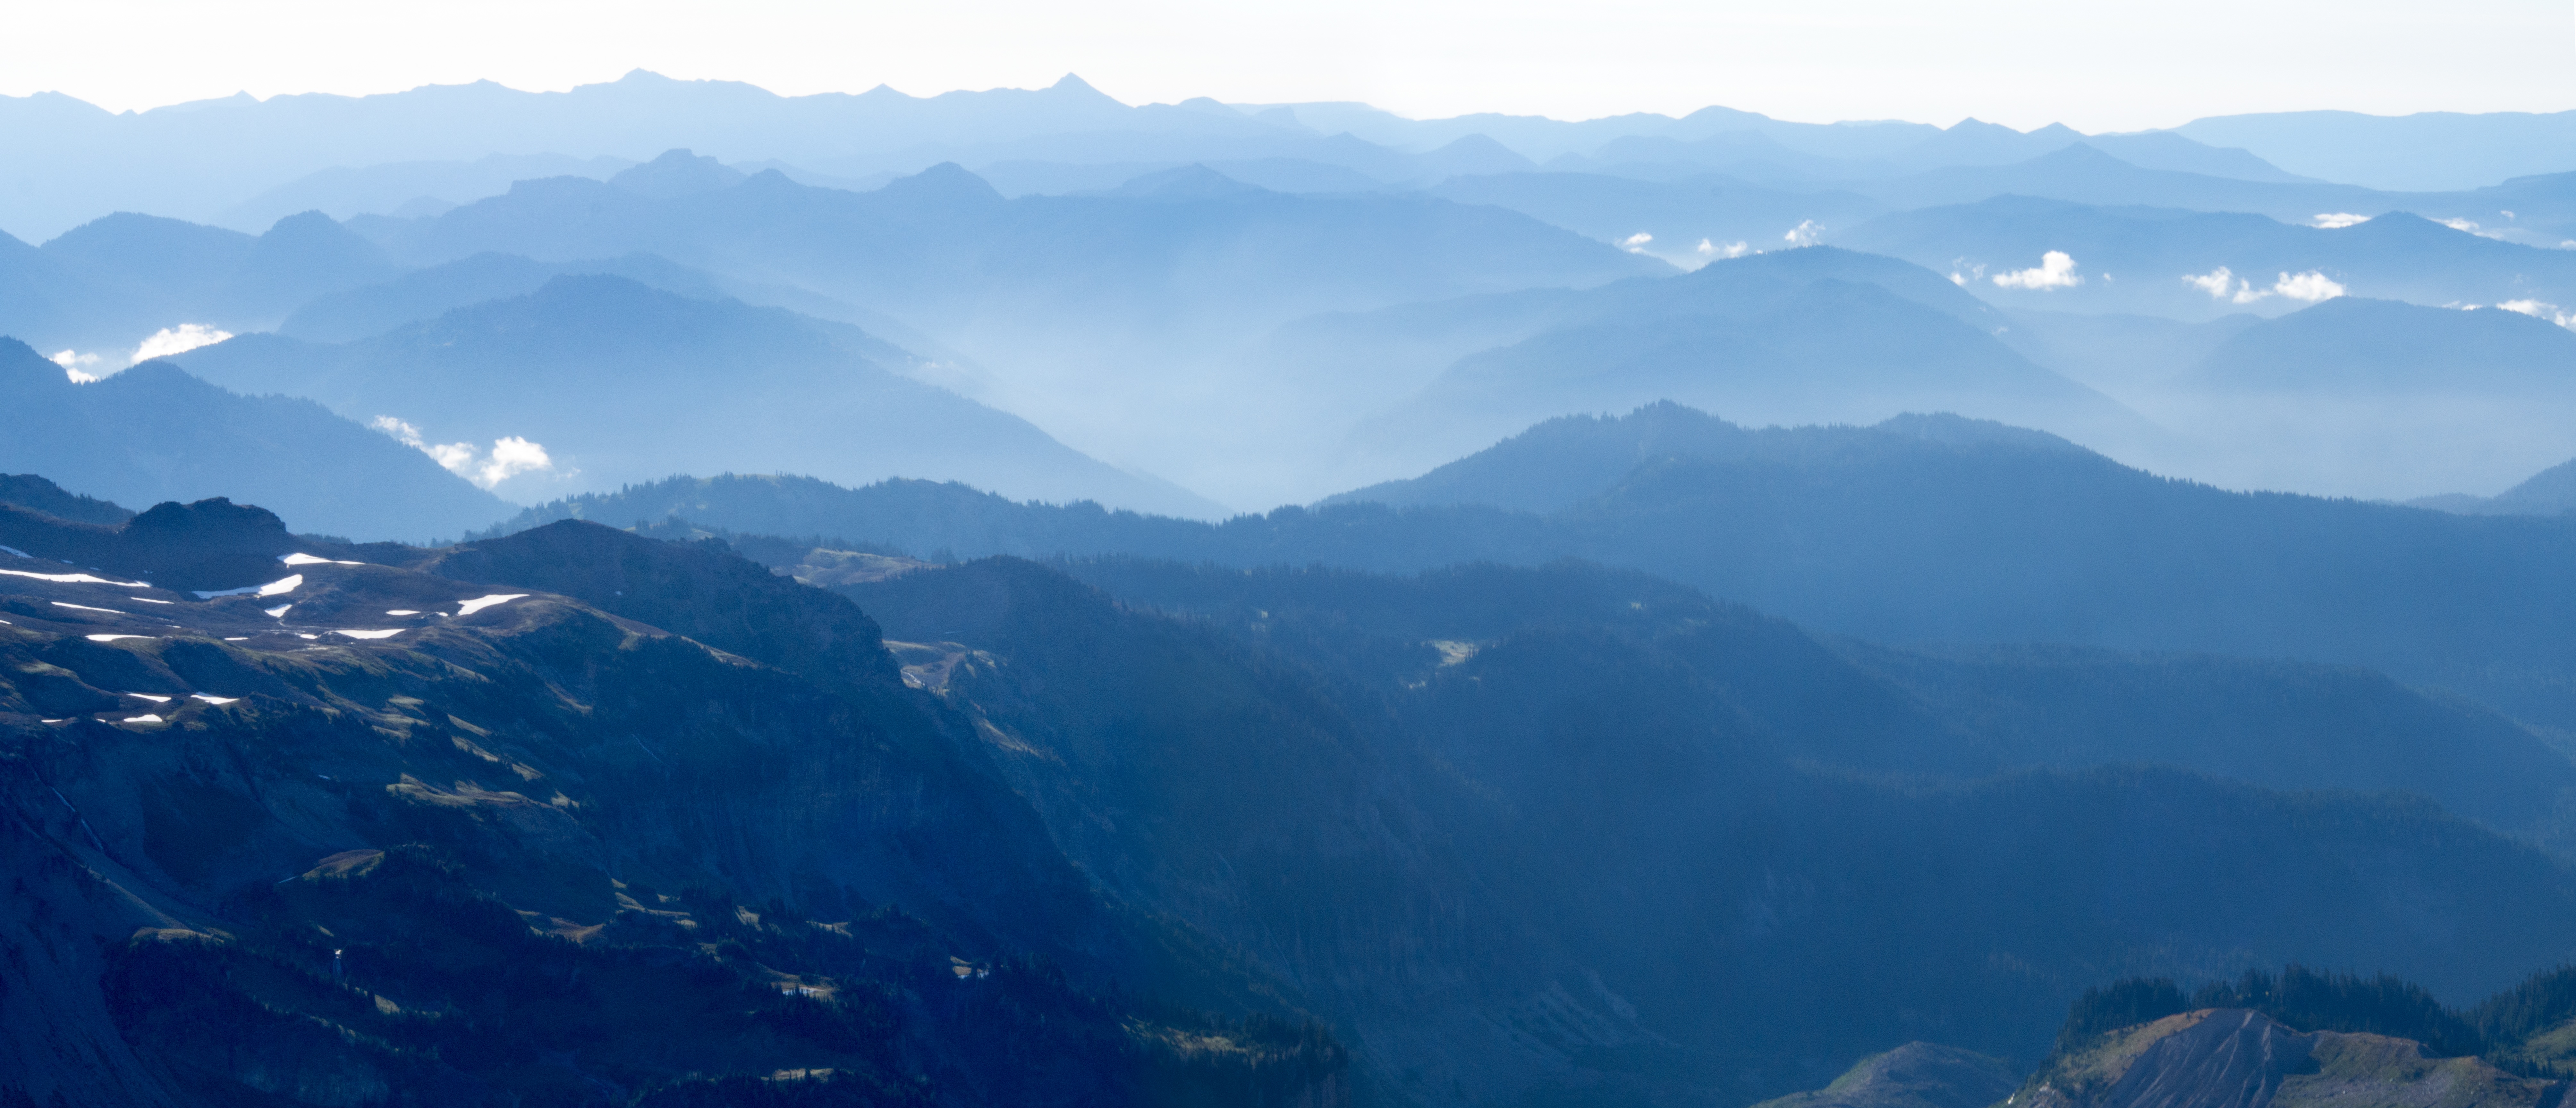
wilderness, mountain, valley, mountain range, panorama, ridge, summit, alps, plateau, cirque, landform, mountain pass, geographical feature, atmospheric phenomenon, mountainous landforms